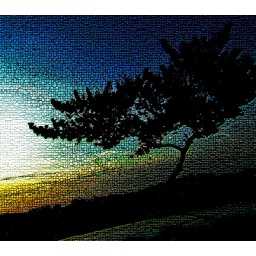
Taken from a car window along Paseo Colon in Puerta La Cruz, Venezuela.